Lucas Harrell

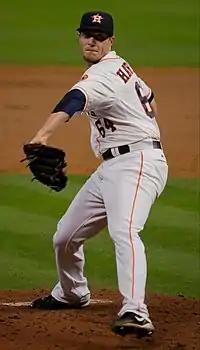
Harrell pitching for the Houston Astros in 2013

On July 8, 2011, Harrell was claimed off waivers by the Houston Astros. His first start with the Astros was on September 2 against the Brewers. He finished the 2011 season with a 4.50 ERA, 15 strikeouts, a 0–2 record, and a 1.72 WHIP.